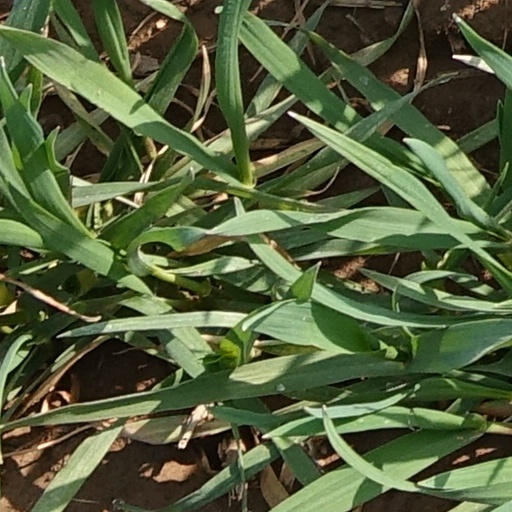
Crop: wheat